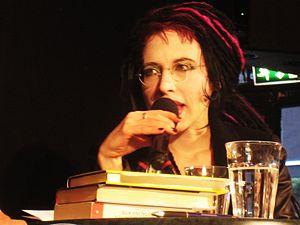
Sofi Oksanen est une écrivaine finlandaise, née à Jyväskylä le 7 janvier 1977. Son troisième roman, Purge, qui a reçu de nombreux prix en Finlande, l'a fait connaitre en France, où il a également été primé du prix Femina étranger et du prix du roman Fnac.